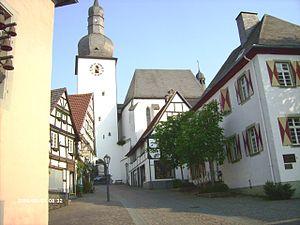
Arnsberg, en français Arensberg, est une ville de Rhénanie-du-Nord-Westphalie en Allemagne.